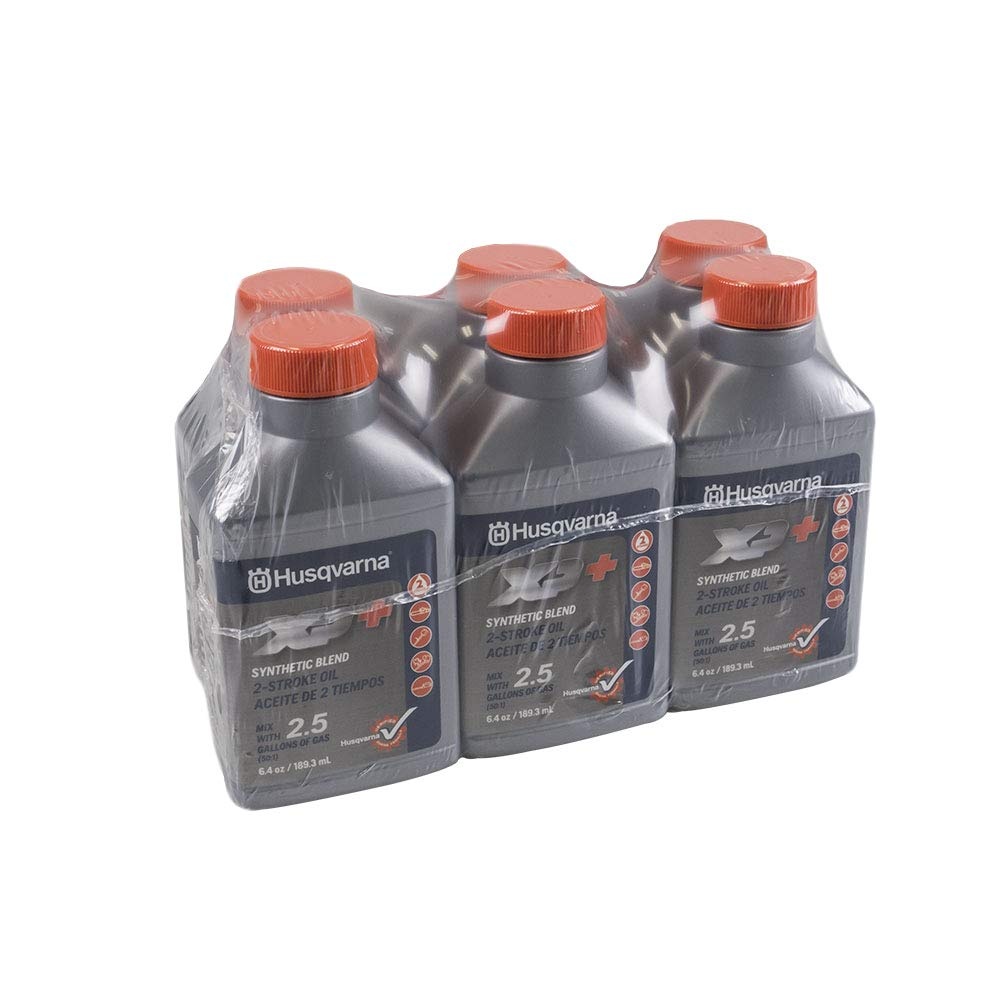
Husqvarna 593152303 Xp 2 Stroke Oil 6.4 Oz. Bottle - 6-Pack
Genuine Husqvarna Partxp+ 2T Oil - 24/6.4 Oz Dsreplaces Old Part Number(S): 610 00 01-31
Brand: Husqvarna
Category: Vehicles & Parts > Vehicle Parts & Accessories > Vehicle Maintenance, Care & Decor > Vehicle Fluids > Vehicle Motor Oil > Semi-Synthetic Motor Oil